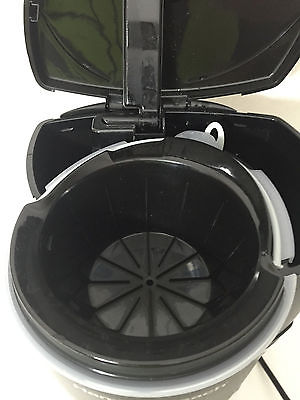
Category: coffee maker